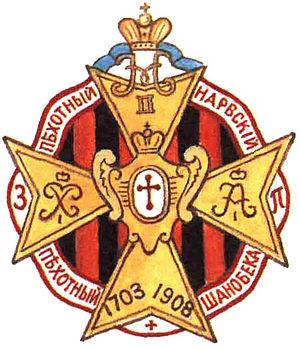
Andreï Vassilievitch Bogdanovski, né en 1780, décédé en 1864, fut l'un des chefs de l'Armée impériale de Russie au cours des Guerres napoléoniennes.